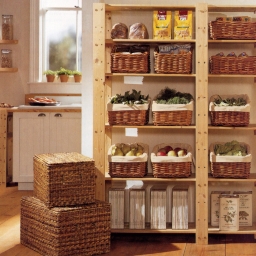
Room type: kitchen